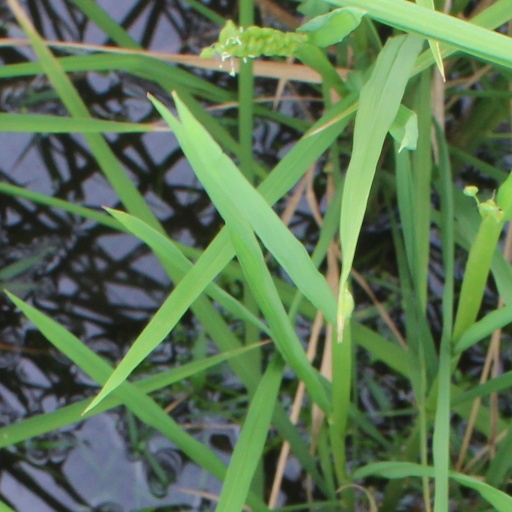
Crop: rice